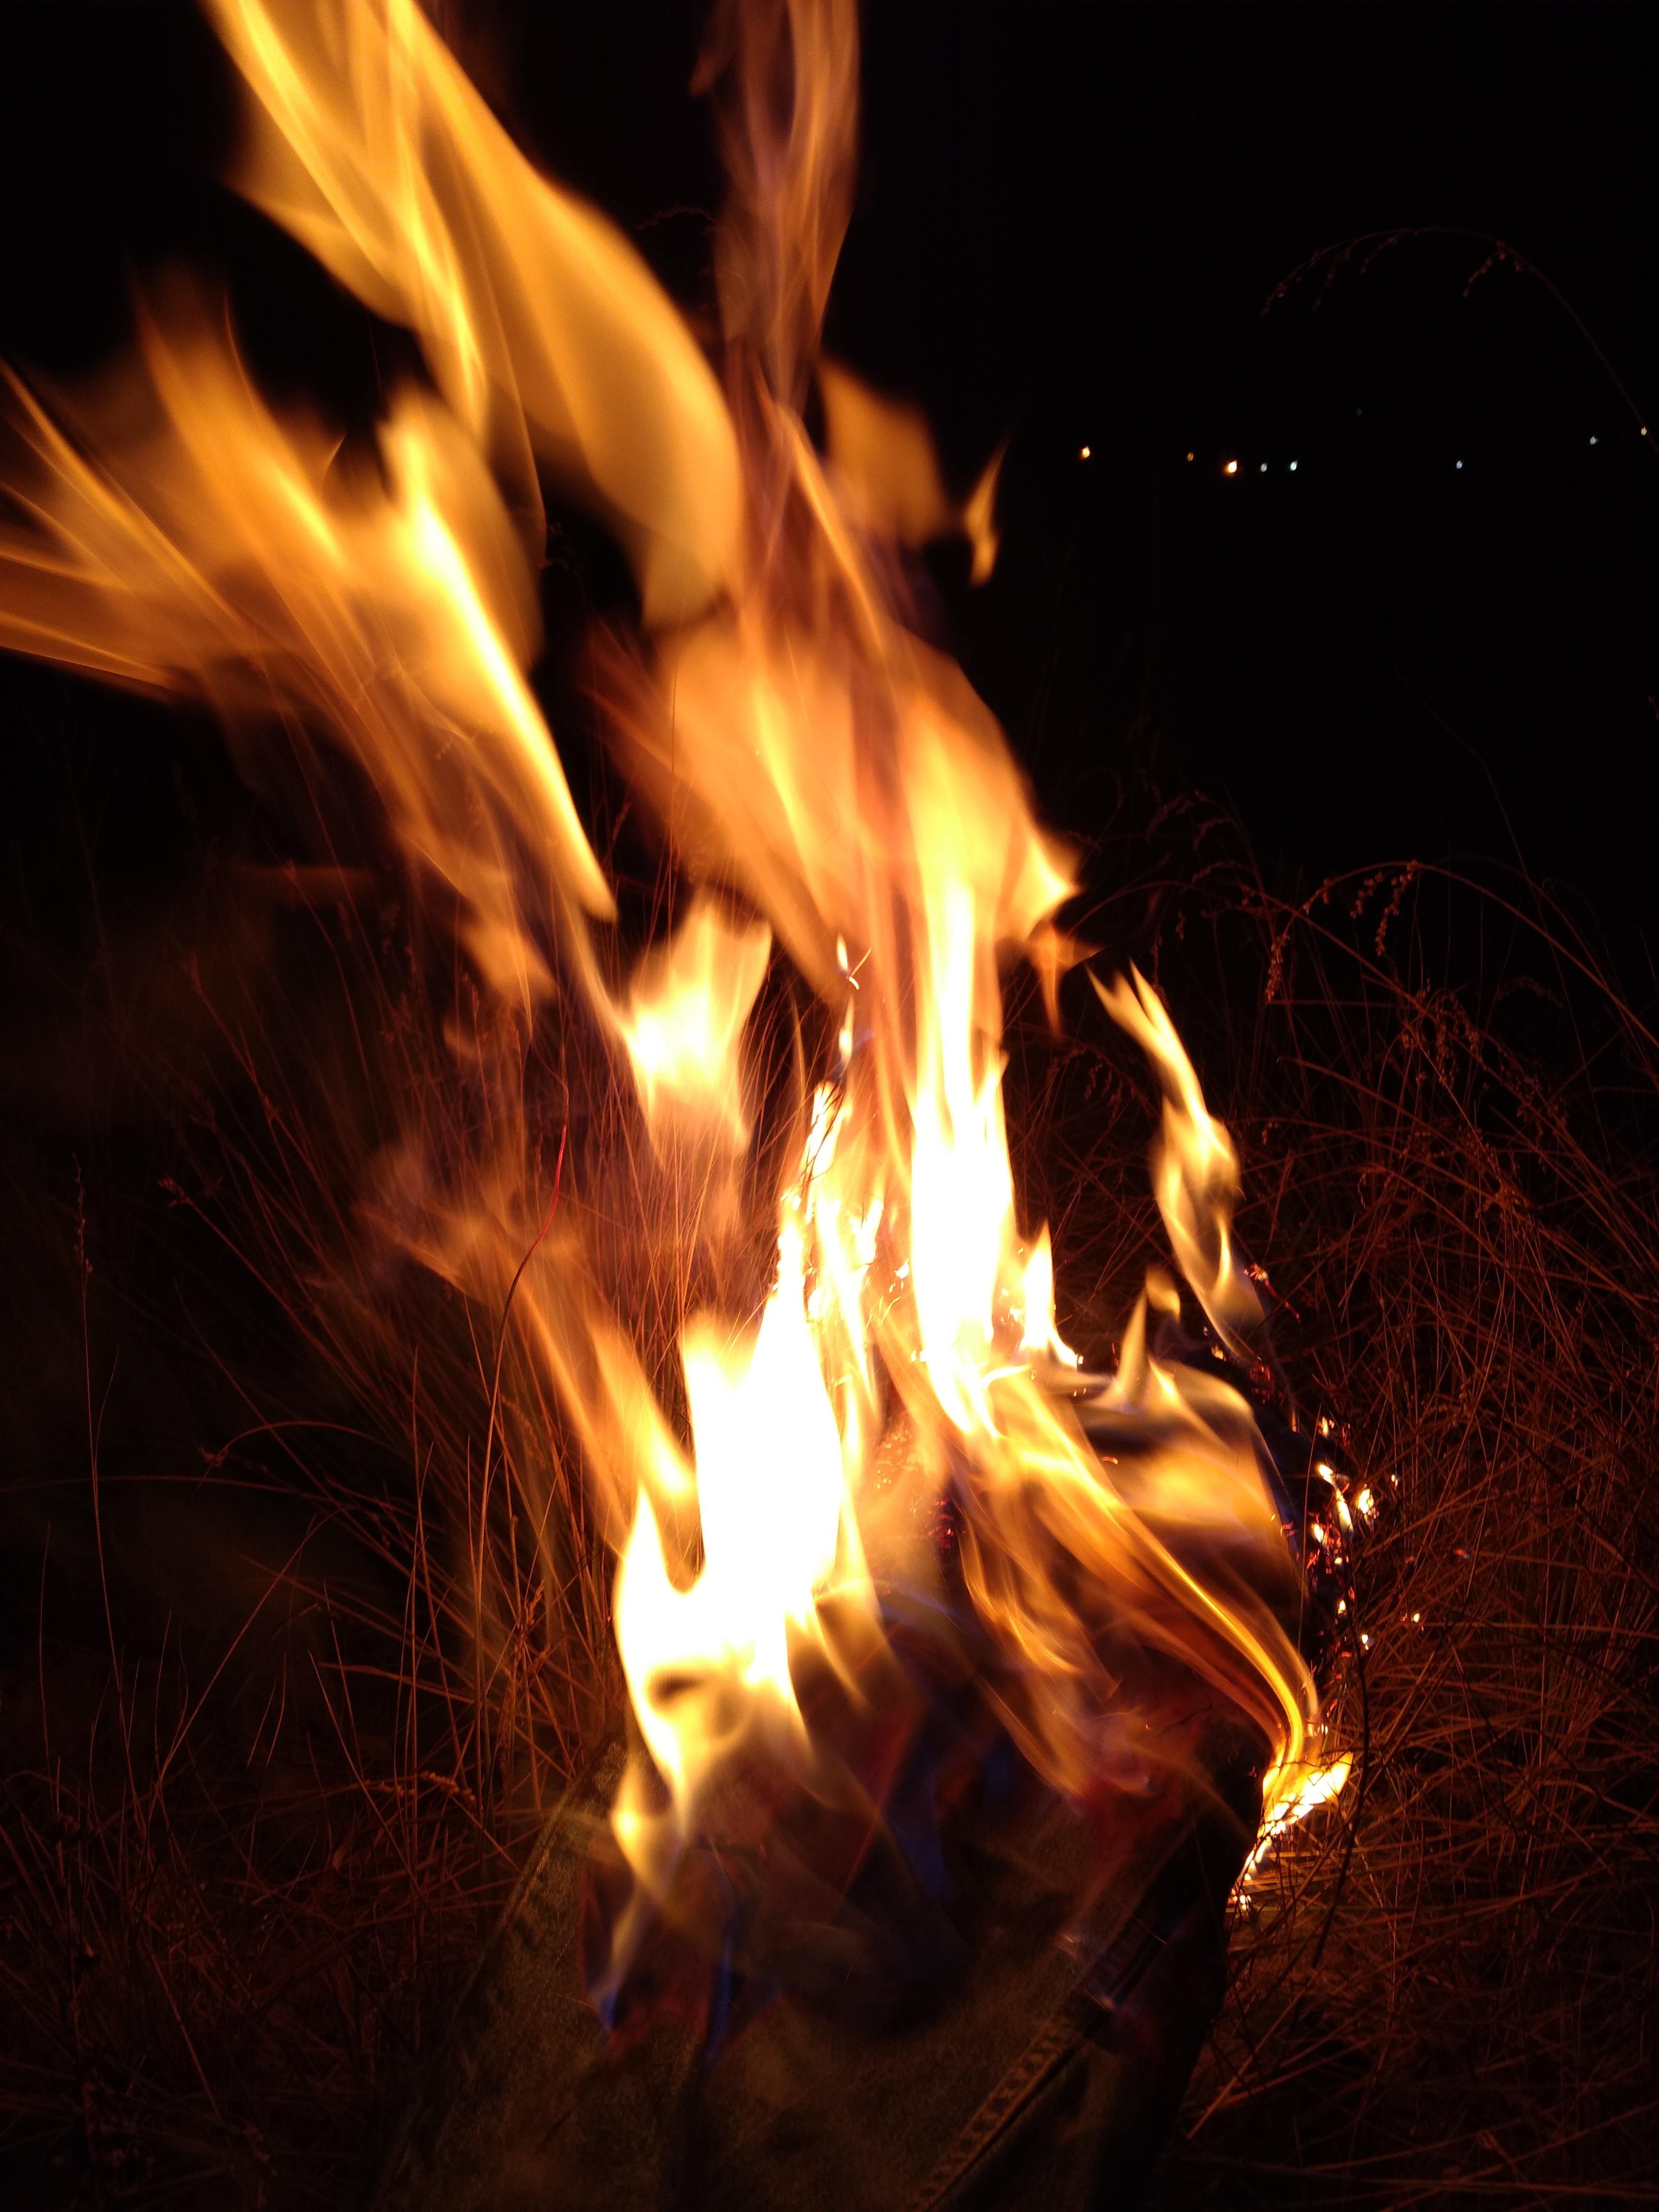
fire, flame, heat, bonfire, campfire, atmosphere, night, event